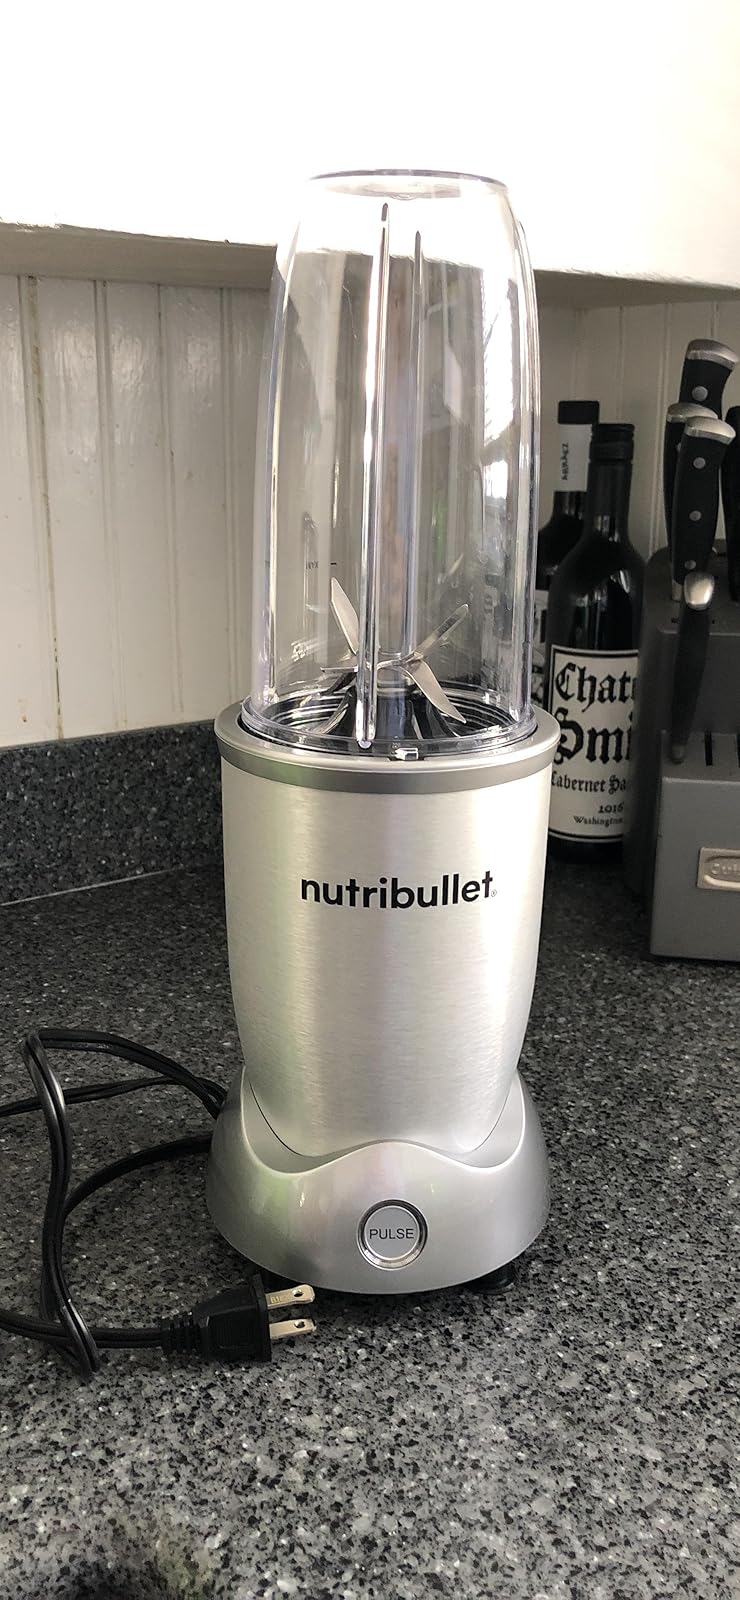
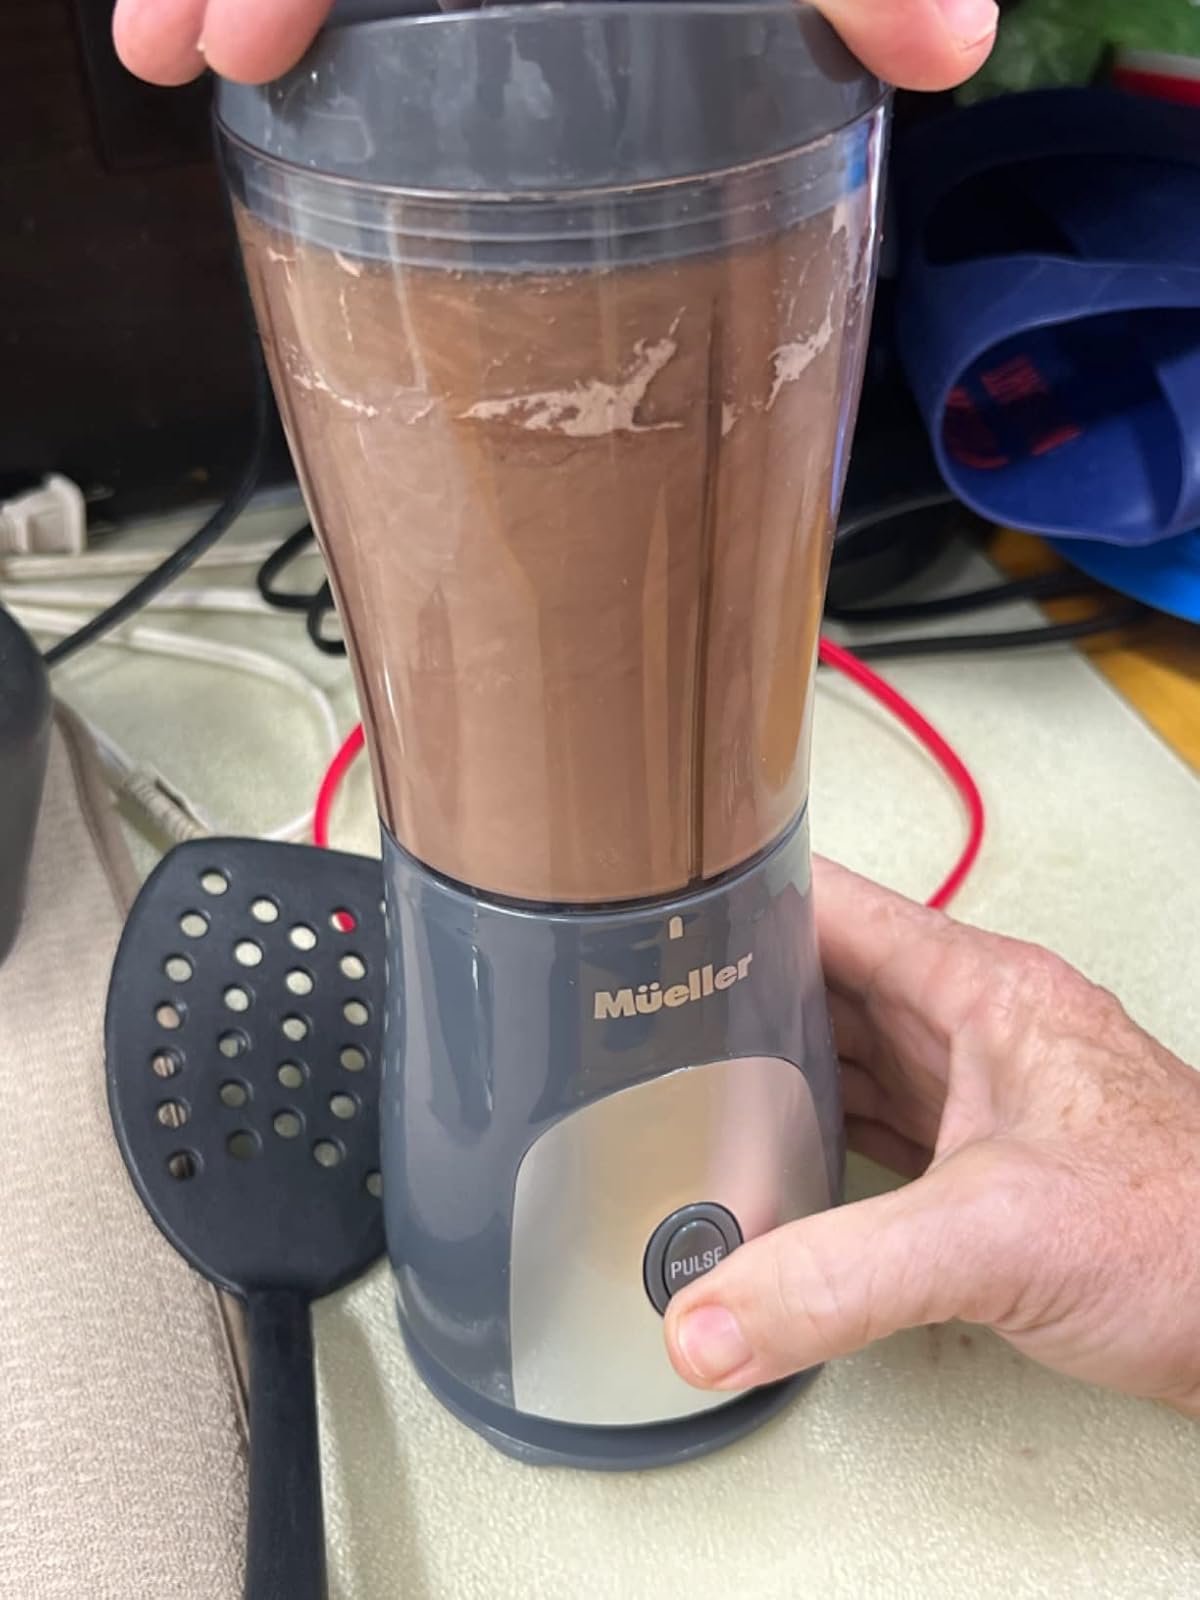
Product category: items_blender
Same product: no